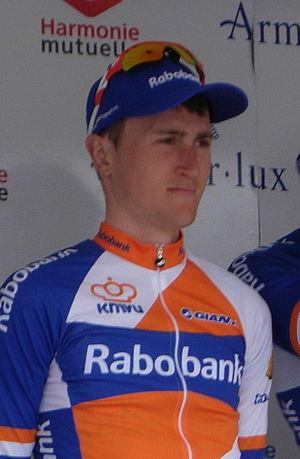
Tour de Bretagne 2013 - Nick van der Lijke lors de la présentation des équipes au départ de la deuxième étape à Ploemel
Nick van der Lijke, né le 23 septembre 1991 à Middelbourg, est un coureur cycliste néerlandais, membre de l'équipe Riwal Securitas.